Question: Please indicate a possible affordance area of the sit_on_bench that can be used for sitting
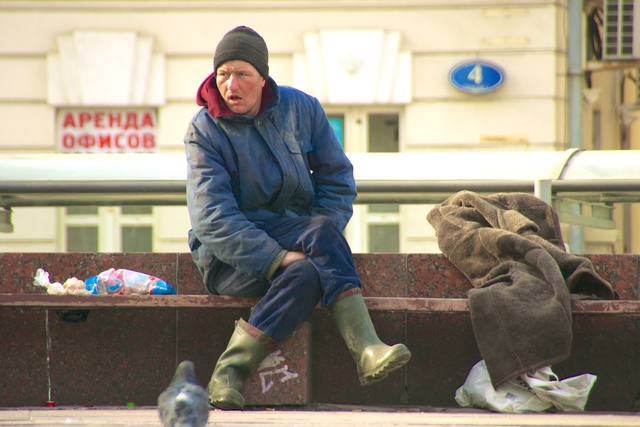
Answer: [1.189, 284.548, 639.735, 305.639]